WrestleMania 34

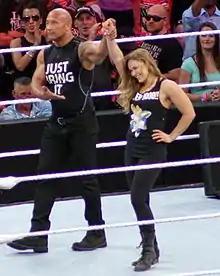
Ronda Rousey and The Rock after embarrassing Stephanie McMahon and Triple H at WrestleMania 31, the genesis of their feud; Kurt Angle, whose involvement was set up at Survivor Series in November 2017, replaced The Rock in the feud.

At WrestleMania 31 in March 2015, then-UFC mixed martial artist Ronda Rousey appeared alongside The Rock and embarrassed The Authority (Triple H and his wife, Stephanie McMahon). She made some appearances over the next couple of years and was rumored to compete in the 2018 women's Royal Rumble match, however, Rousey denied that she would be at the event. Rousey eventually appeared at the end of the event, confirming that she had signed full-time with WWE. During the official contract signing at Elimination Chamber, her debut match was confirmed for WrestleMania 34. Raw General Manager Kurt Angle, whom Stephanie (now Raw Commissioner) previously had threatened to fire and whom Triple H had turned on at Survivor Series, then brought up the incident from WrestleMania 31 and warned Rousey that Triple H and Stephanie wanted revenge. Rousey threw Triple H through a table and was slapped by Stephanie before eventually signing her contract. The following night on "Raw", Stephanie was forced to apologize. As she was leaving the ring, Triple H attacked Angle. The following week, Stephanie said Rousey could choose any Raw wrestler as her opponent at WrestleMania except the champion; she chose Stephanie. When Triple H objected, Angle pointed out that both Triple H and Stephanie had contracts as wrestlers and scheduled a mixed tag team match pitting Stephanie and Triple H against Rousey and himself. A Q&A session on the final "Raw" before WrestleMania ended with Stephanie putting Rousey through a table.